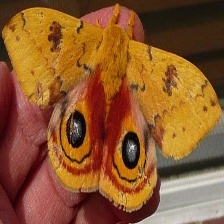
Species: IO MOTH